Kodō Nomura

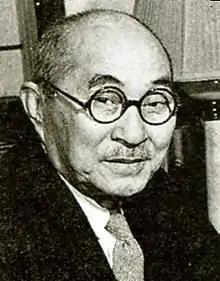

Osakazu Nomura (野村 長一, "Nomura Osakazu"; 15 October 1882 - 14 April 1963), known by his pen name , was a Japanese novelist and music critic during the Shōwa era. He also used the pen name Araebisu for his music criticism. He is known for his creation of the fictional detective Zenigata Heiji.